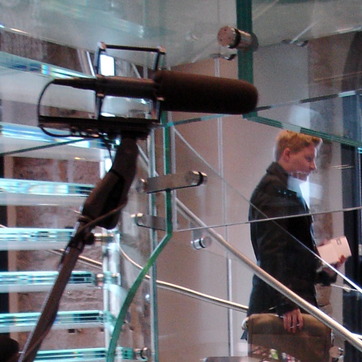
Material: metal